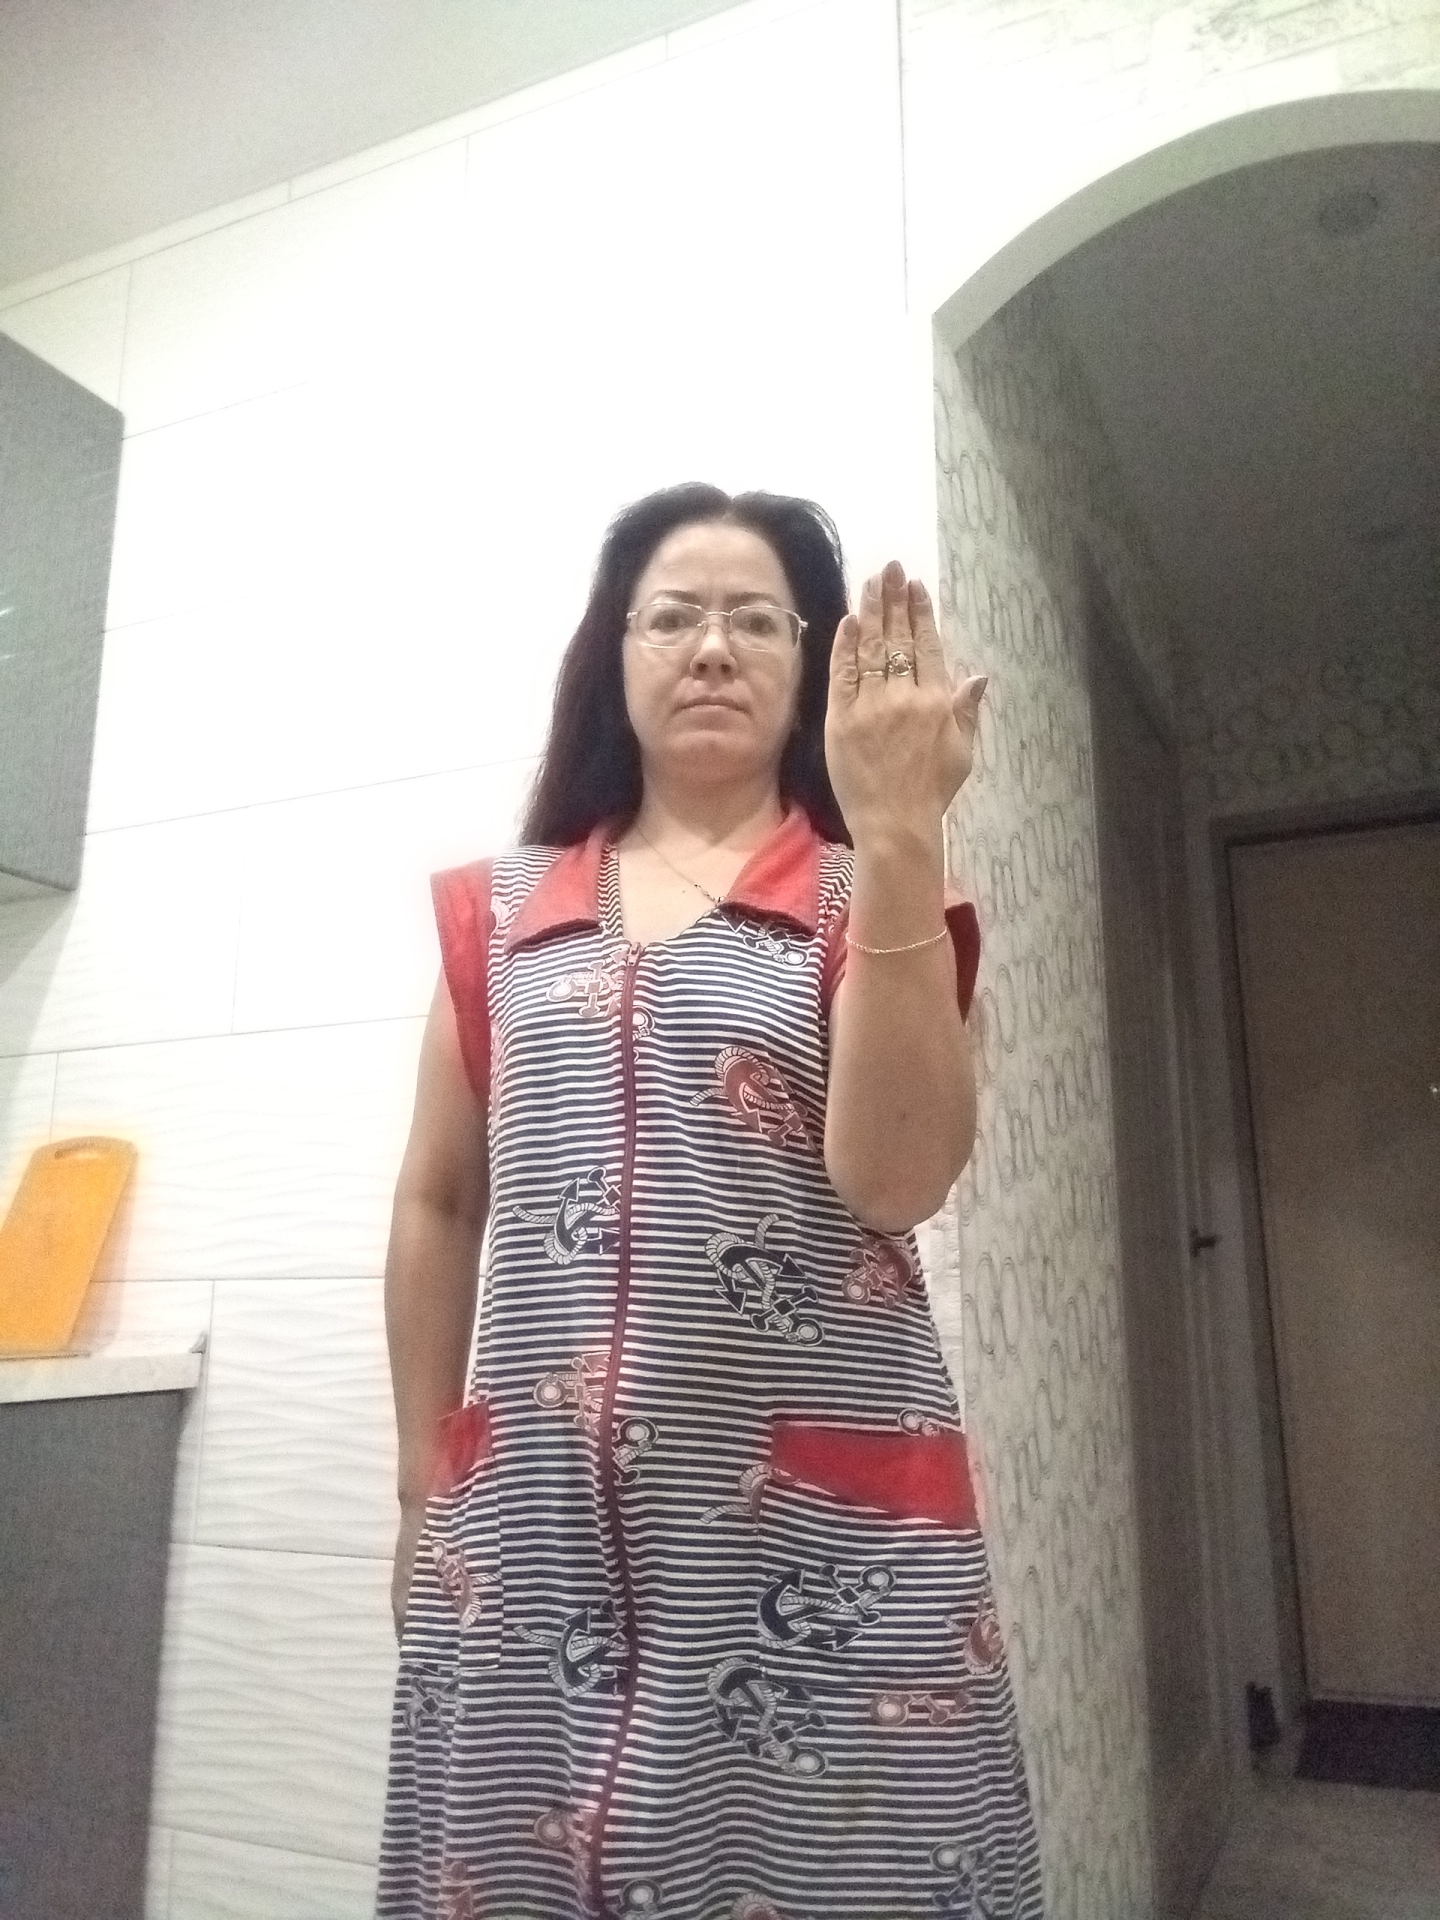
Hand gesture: stop_inverted